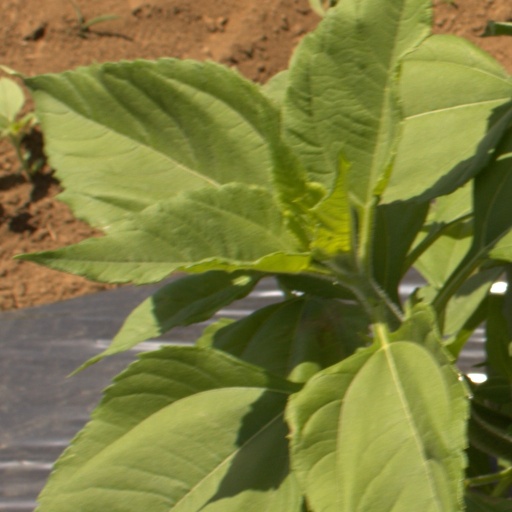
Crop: Jerusalem artichoke